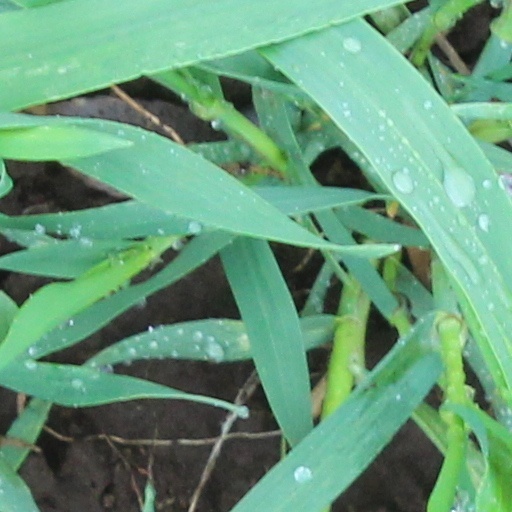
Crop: wheat